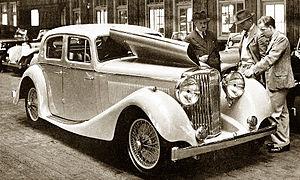
SS Cars est un constructeur automobile anglais fondé en 1922 et disparu en 1945. L'entreprise est initialement gérée et en grande partie détenue par William Lyons et son partenaire et cofondateur William Walmsley. Elle produit des berlines de sport de 1934 à la déclaration de guerre en 1940 ainsi que quelques voitures de sport décapotables à deux places à partir de mars 1935, Walmsley ayant vendu l'intégralité de ses parts en janvier 1935. Le 23 mars 1945, la dénomination commerciale « SS Cars Ltd. » est modifiée pour devenir « Jaguar Cars Limited ».